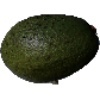
Label: Avocado 1